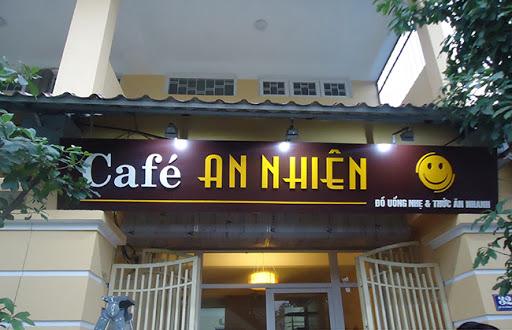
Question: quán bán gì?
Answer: quán bán đồ uống nhẹ và thức ăn nhanh